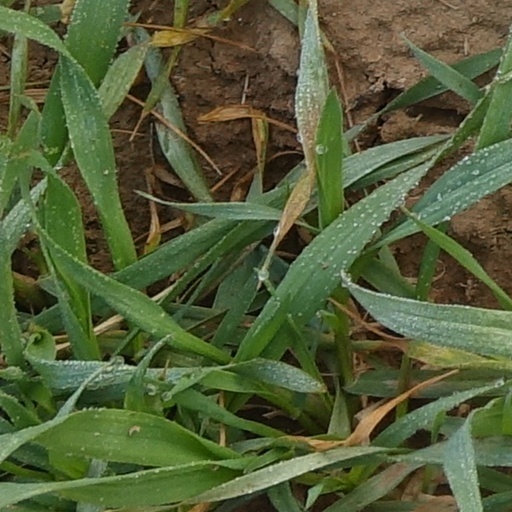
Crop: wheat